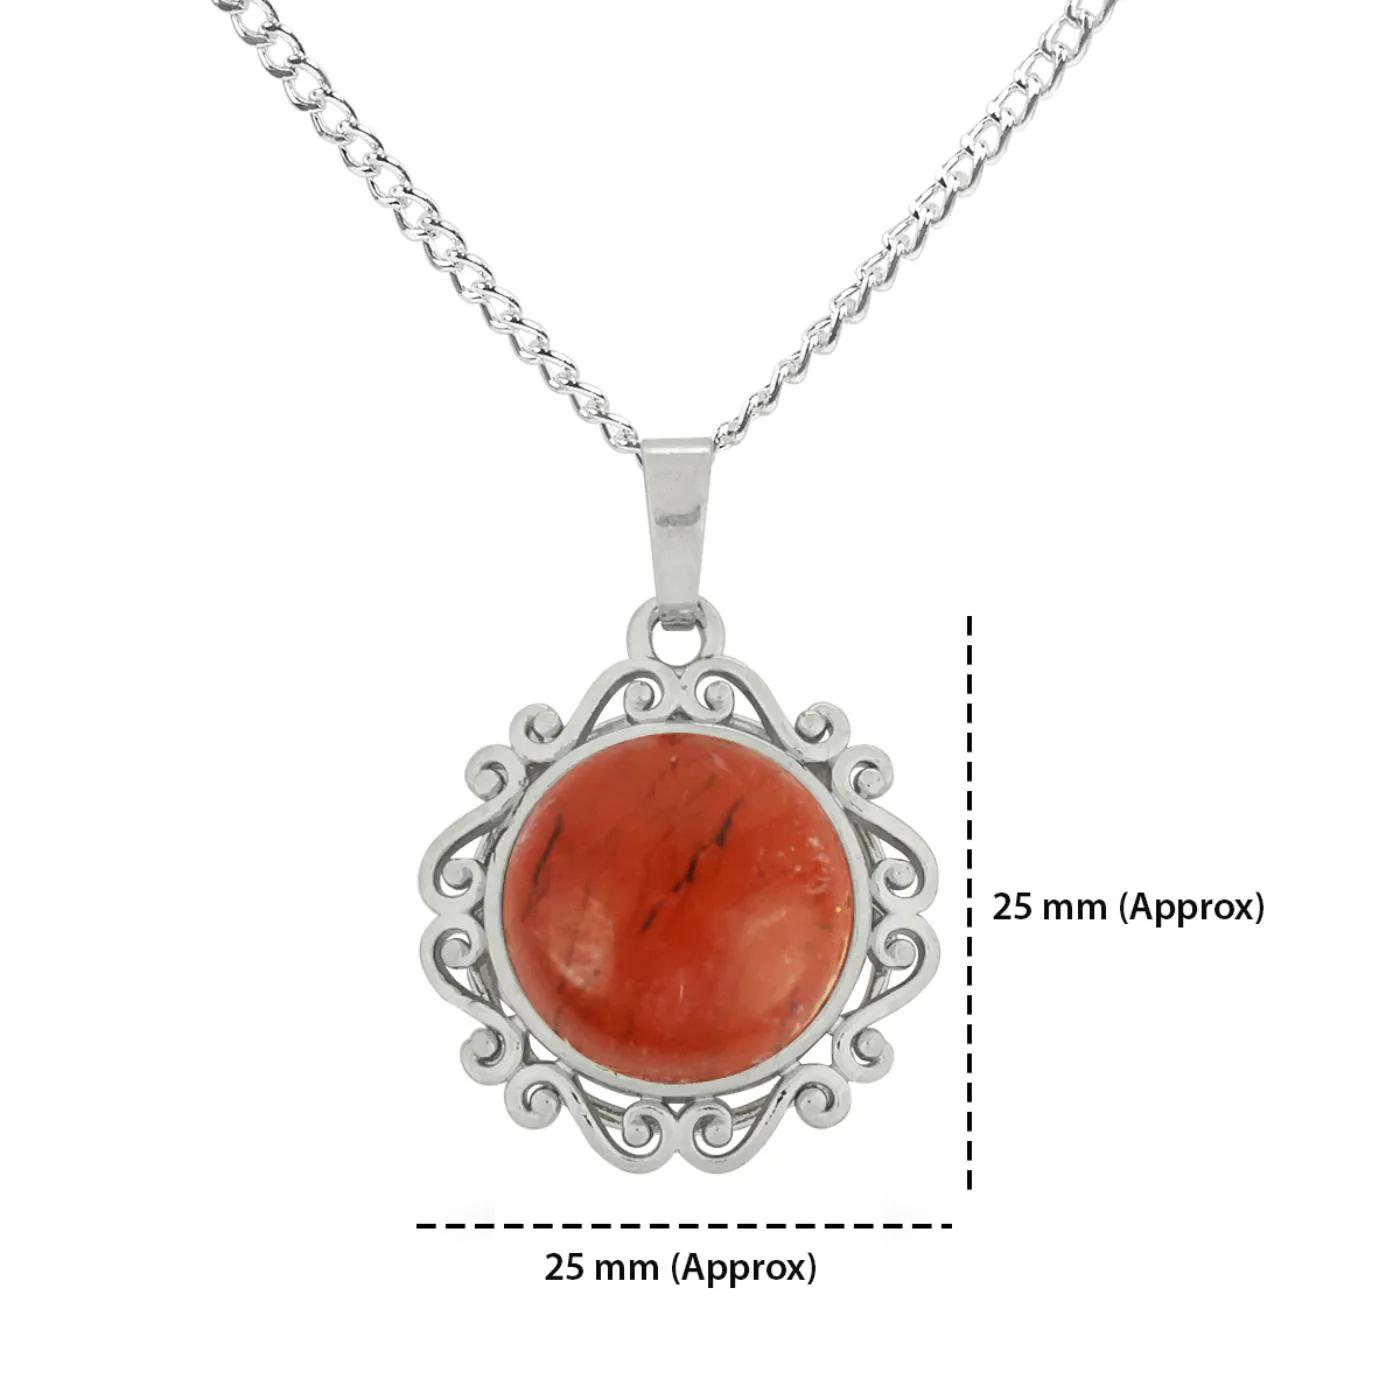
Reiki Crystal Products Red Jasper Stone Pendant With Chain For Reiki Healing And Crystal healing
Type: Necklaces & Pendants
Brand: Reiki Crystal Products
Price: Rs. 399
Natural Crystal Stone Pendant | Height : 25 mm | Length - 25 mm Approx. Pendant Charged By Reiki Grand Master & Vastu Expert
Features: Natural Crystal Stone Pendant | Height : 25 mm | Length - 25 mm Approx. Pendant Charged By Reiki Grand Master & Vastu Expert,Natural Healing Stone Pendant for Reiki Healing, Crystal Healing, Numerology, Tarot, Astrology & Feng Shui,100% Authentic, Original and Natural Healing Crystal / Stone - small holes, crack marks on the surface or inside the stones are often visible,Material : Natural Healing Stones See Images & Product Description For Healing Properties /Advantages,Stylish Party-Daily-Office-Casual Wear Reiki Healing Stone Pendant / Locket for Men, Women, Boys, Girls. Best for Gifting & Personal Use.
Included: Pack Of 1 Red Jasper Designer Pendant